Geomatics Institute of Technology

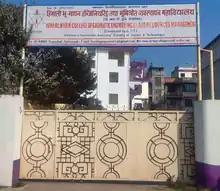

Geomatic Institute of Technology is a private engineering college in Nepal, established in 2004 with the aim of teaching engineering skills and knowledge related to surveying and land management. It is the first and only dedicated college in Nepal for geomatics engineering studies. GIT is an alternative to Paschimanchal Campus of Tribhuvan University.